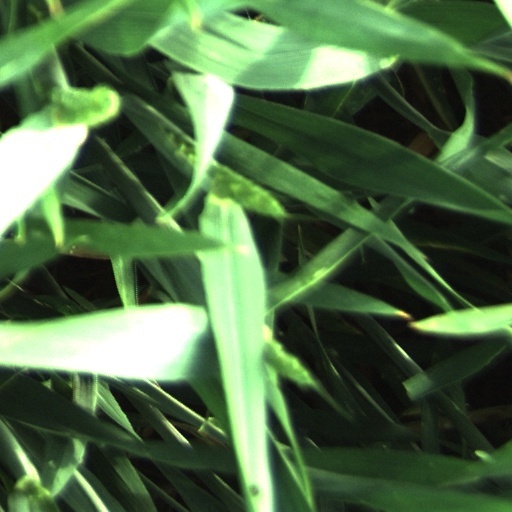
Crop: wheat